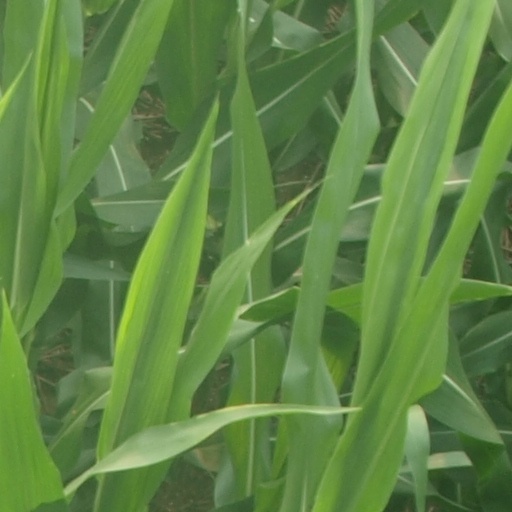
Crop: maize; corn